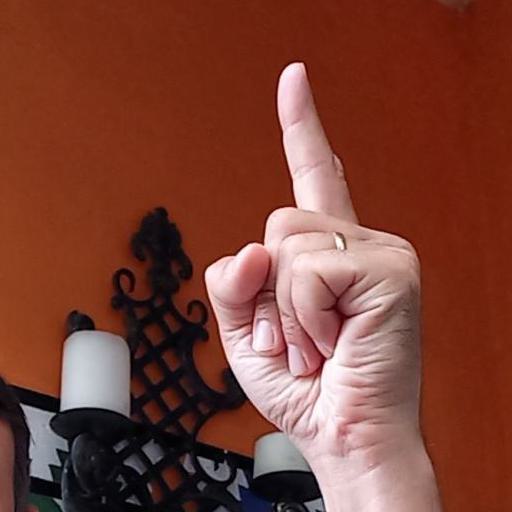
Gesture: one